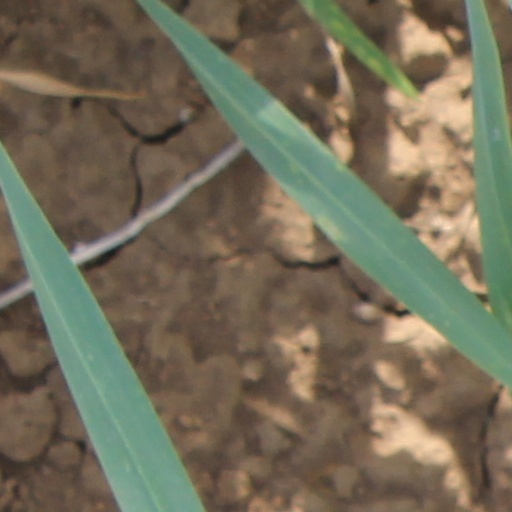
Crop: wheat